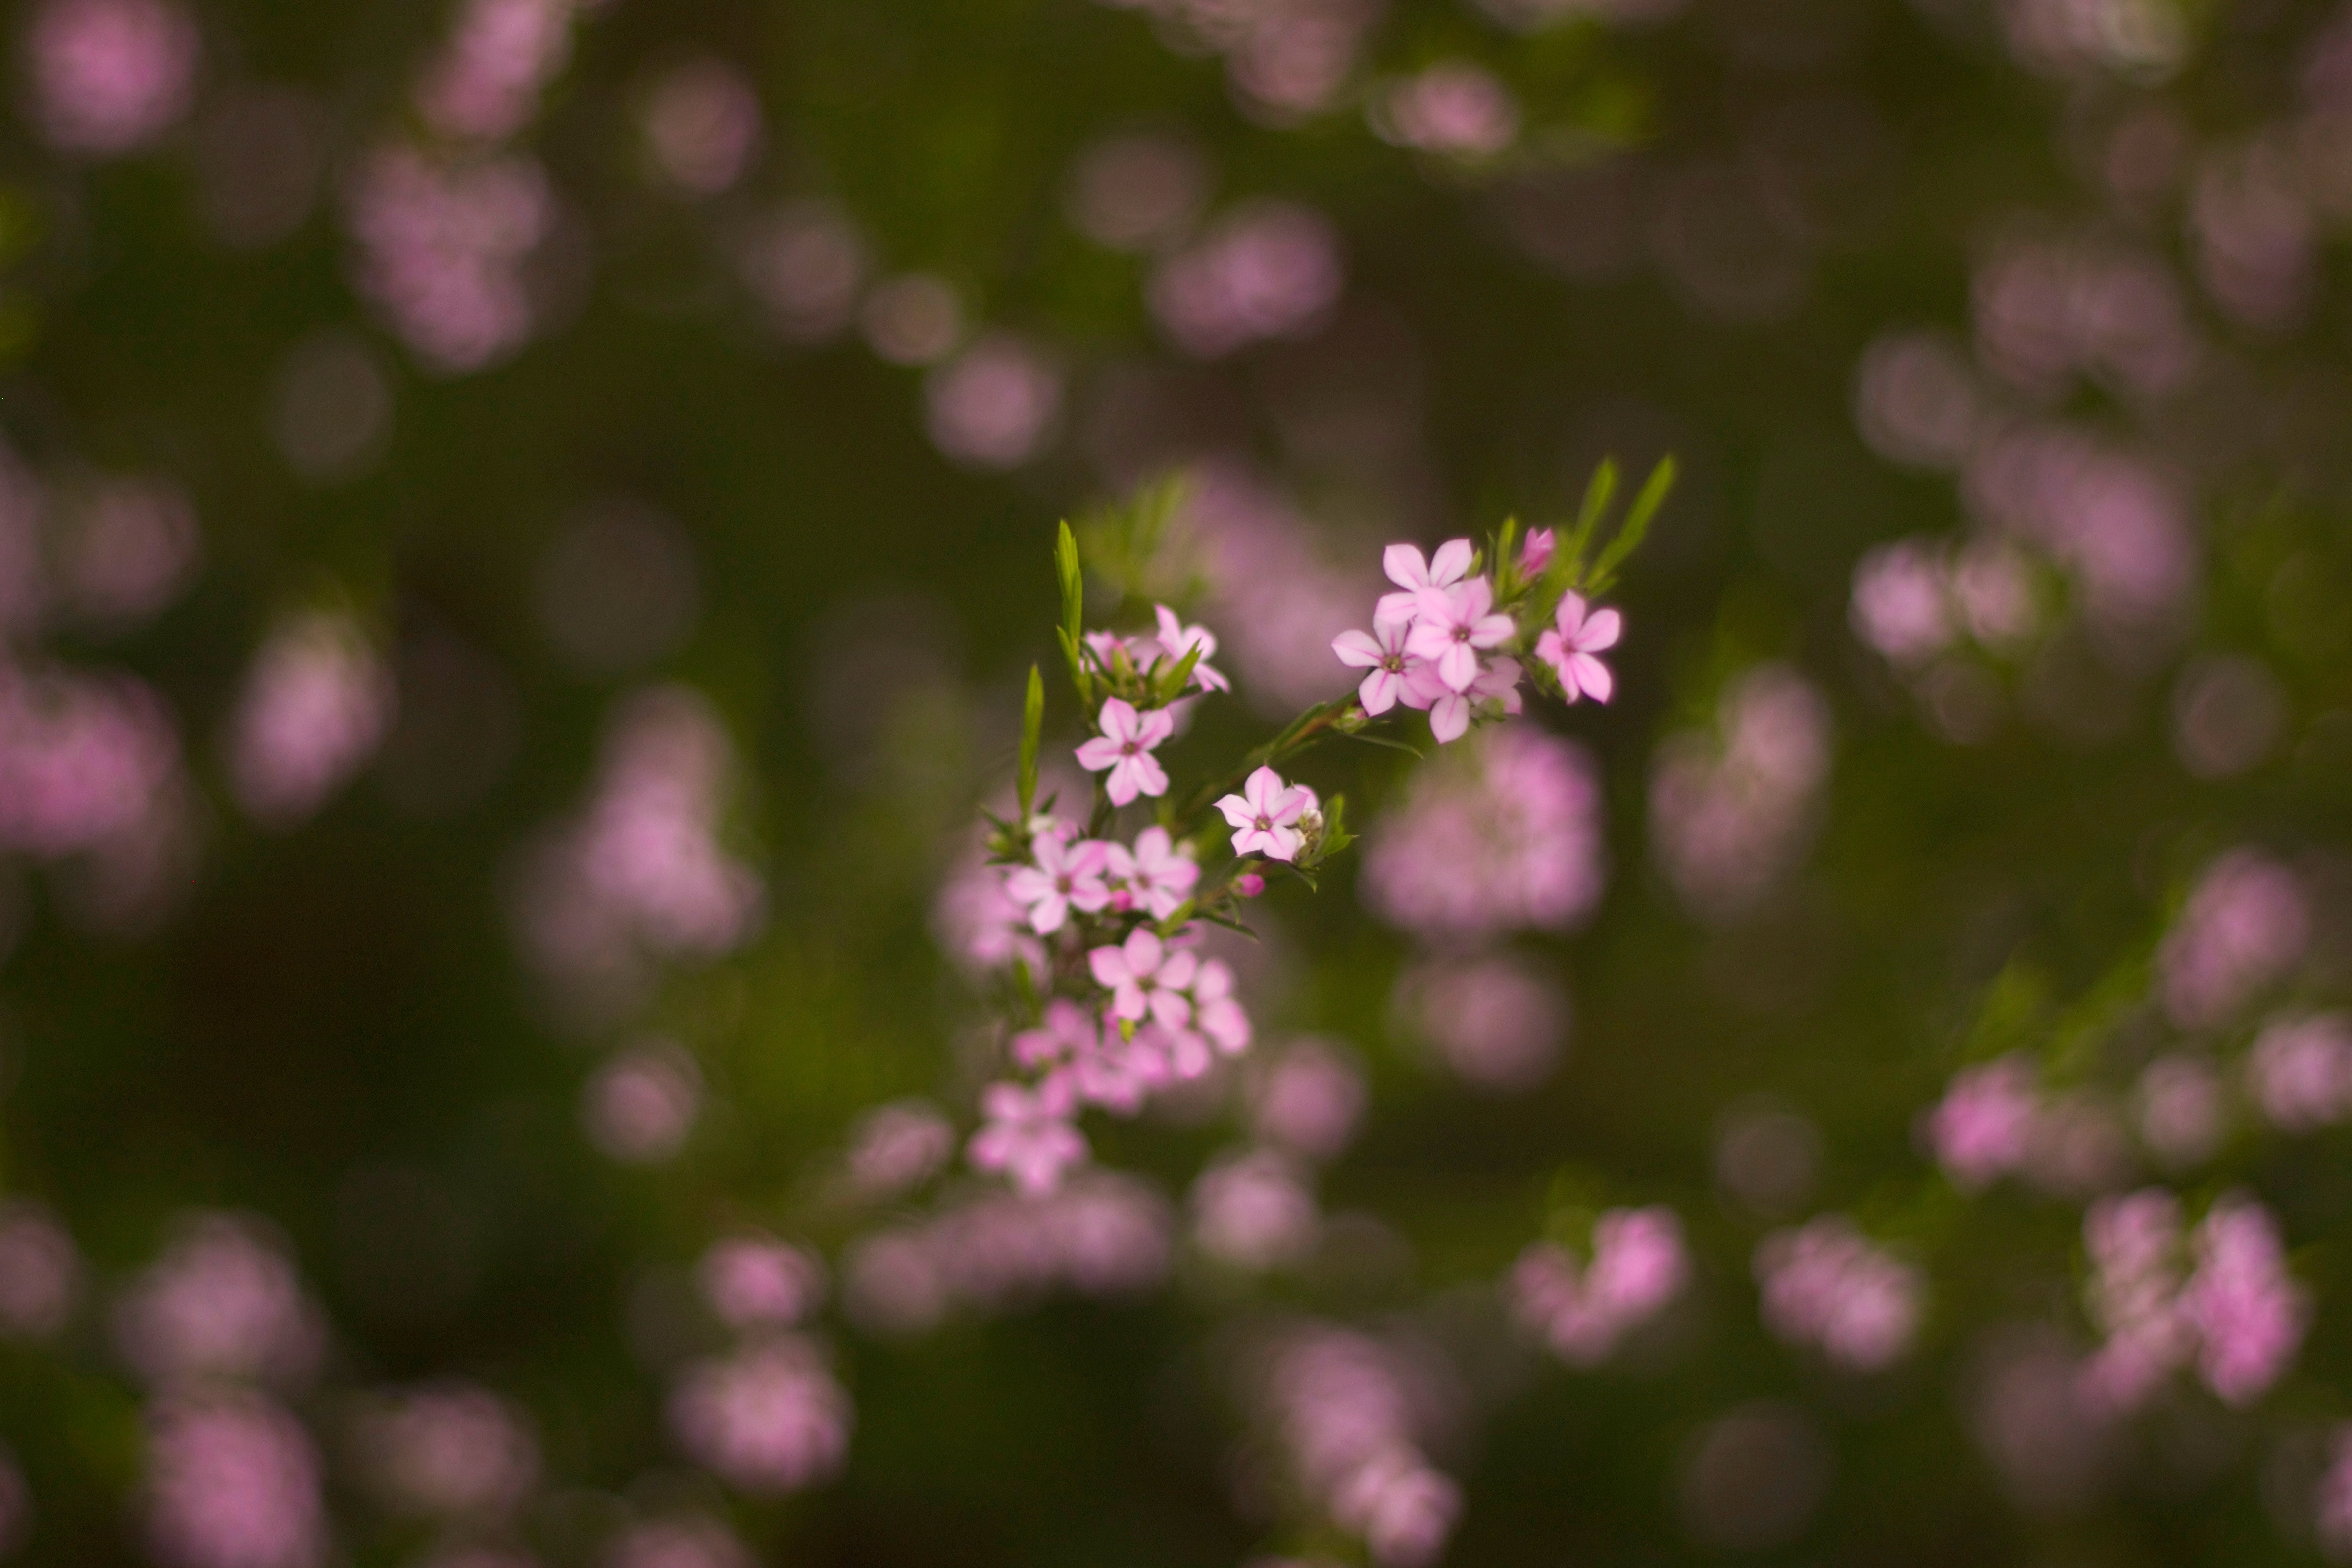
nature, branch, blossom, plant, leaf, flower, petal, green, botany, pink, flora, wildflower, close up, lilac, macro photography, flowering plant, land plant